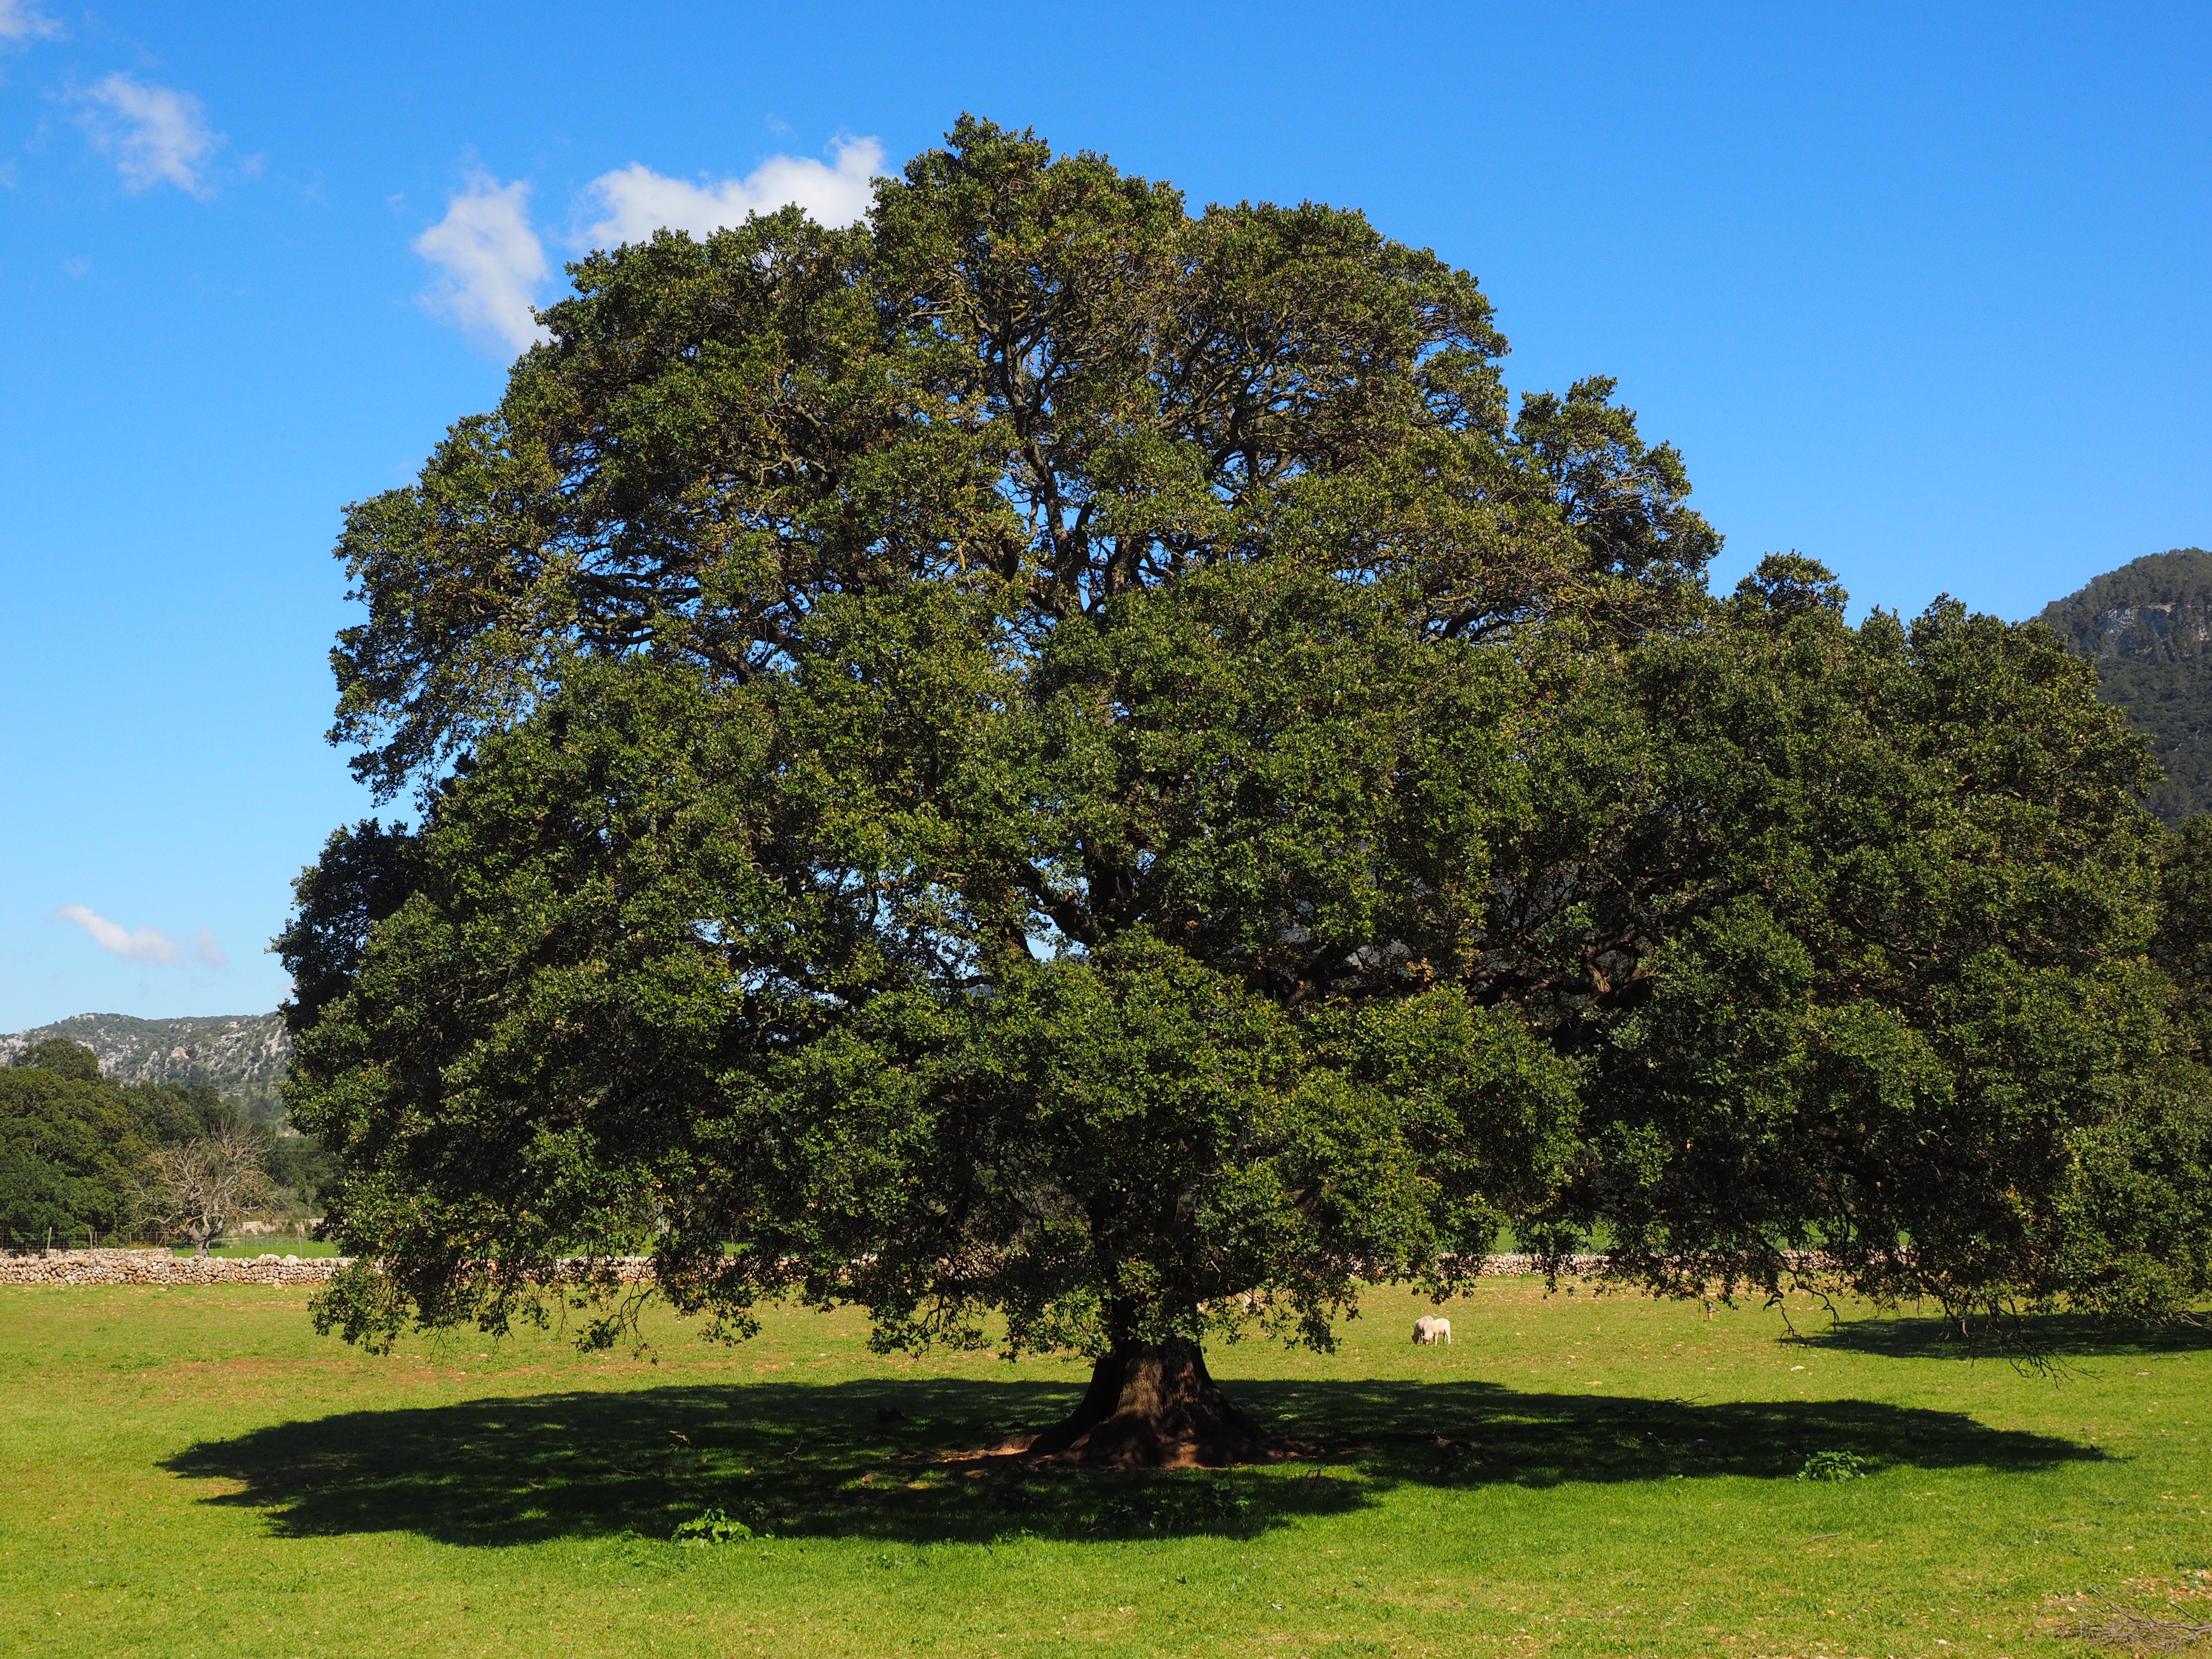
tree, plant, meadow, hill, flower, savanna, shrub, deciduous, oak, mallorca, laurel, large, ecosystem, powerful, camphor, flowering plant, lauraceae, biome, camphor tree, cinnamomum camphora, laurel greenhouse, laurel tree, valley of orient, woody plant, land plant